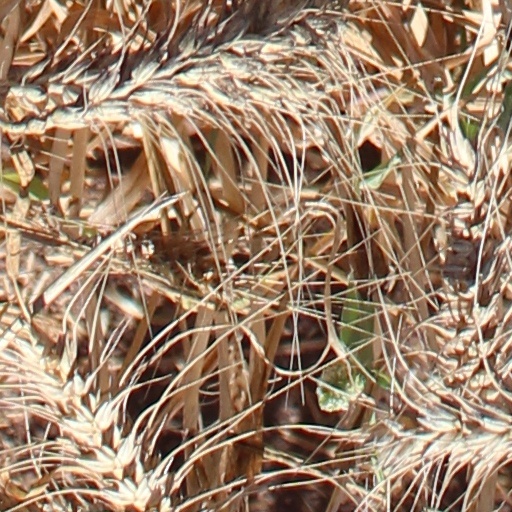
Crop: wheat